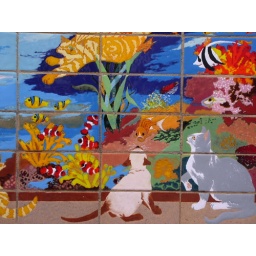
Tiled street bench in Chattanooga with cat mural. Located near &amp;quot;Thai Smile&amp;quot; restaurant.